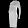
Label: Dress